Jefferson Davis

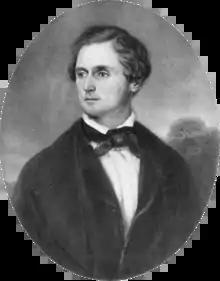
man looking left, tree in lower background behind him

Davis decided to become a cotton planter. He returned to Mississippi where his brother Joseph had developed Davis Bend into Hurricane Plantation, which eventually had of cultivated fields with over 300 slaves. Joseph loaned him funds to buy ten slaves and provided him with , though Joseph retained the title to the property. Davis named his section Brierfield Plantation.